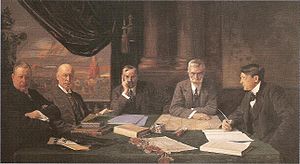
Harald Slott-Møller / Galleri
Maleri af den internationale kommission til overvågning af folkeafstemningerne i Slesvig 1919-1920. Malet af Harald Slott-Møller 1922. Maleriet findes i Folketinget.
Georg Harald Slott-Møller var en dansk maler og keramiker gift med maleren Agnes Slott-Møller. Harald Slott-Møller var søn af købmand Carl Emil Møller og Anna Maria født Møller.